Sandile kaNgqika

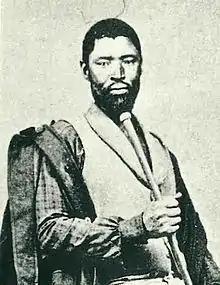

King Sandile kaNgqika (c. 1820– 29 May 1878), known as 'Aa! Mgolombane!,' was the Right-Hand Paramount chief of the Xhosa Kingdom. A dynamic leader, he led the Xhosa armies in several of the Xhosa-British Wars.